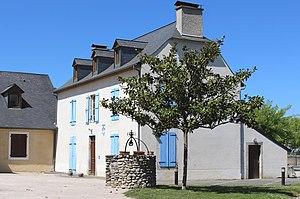
Mairie de Bernac-Dessus (Hautes-Pyrénées)
Bernac-Dessus est une commune française située dans le département des Hautes-Pyrénées, en région Occitanie.